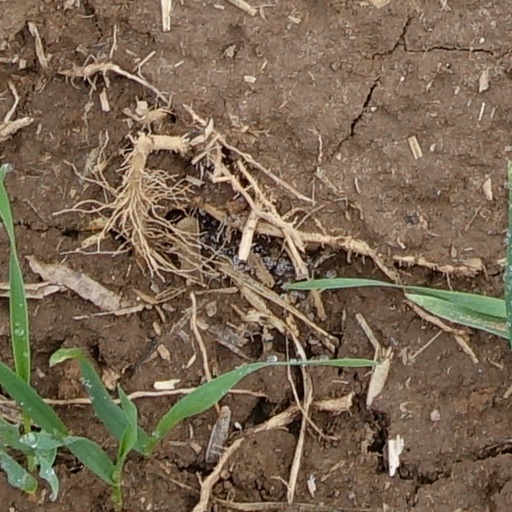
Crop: wheat